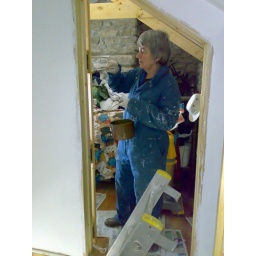
The last coat of oil goes on the bedroom door in the bottom cottage